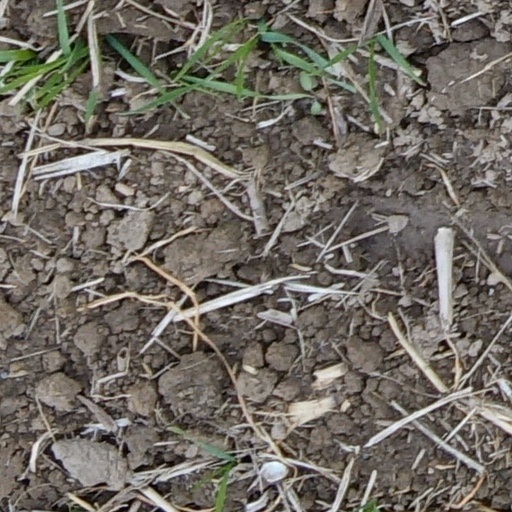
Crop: wheat